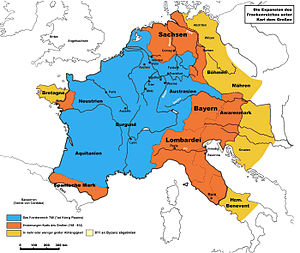
Østrigs historie / Middelalder / Tidlig middelalder (til 976)
Frankenriget 768-811
Østrigs historie omhandler Østrigs udvikling fra en allerede i oldtiden stærkt udviklet kultur over kelterne, romerne, Habsburgernes store mellemeuropæiske rige til Østrigs omdannelse til en republik.